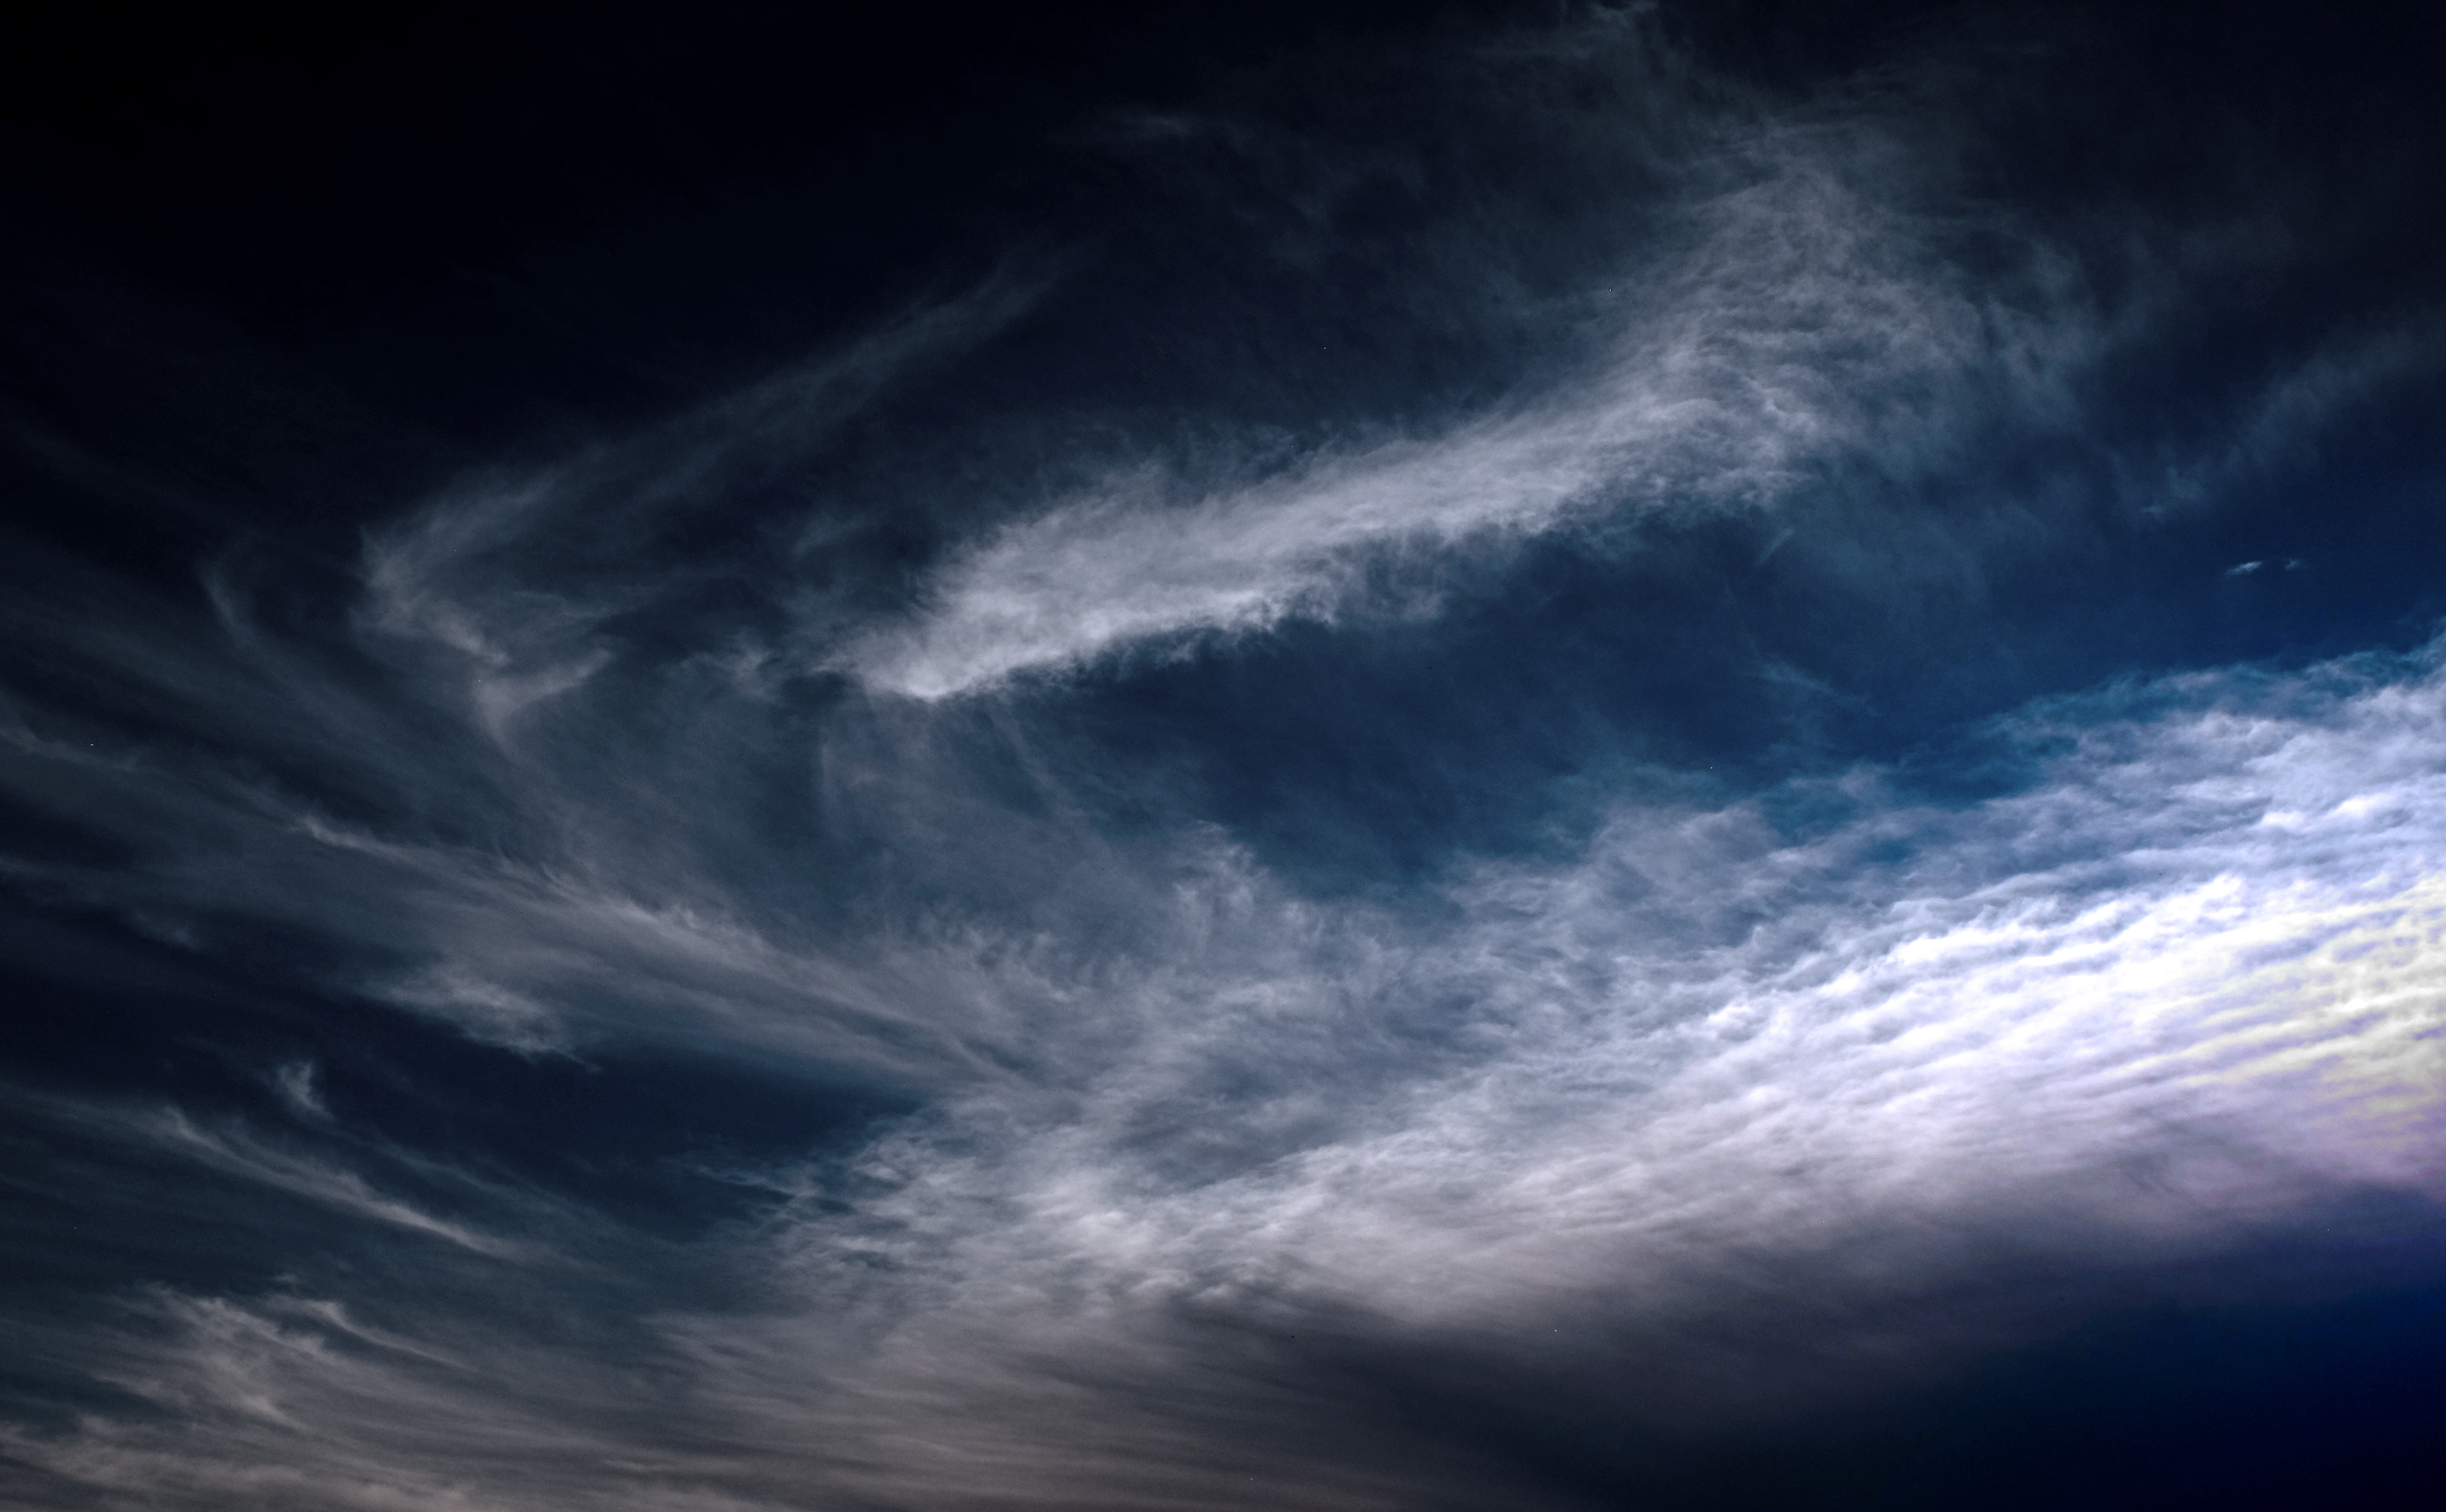
horizon, cloud, sky, sunlight, atmosphere, weather, darkness, meteorological phenomenon